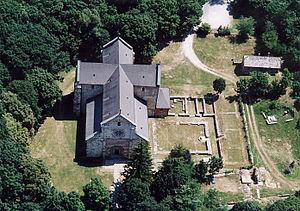
L’ancienne abbaye de Bélapátfalva, également nommé de Bélháromkút est un ancien monastère de moines cisterciens, fondé au XIIIᵉ siècle et situé en Hongrie, dans la commune et le district éponymes, au pied du massif montagneux de Bükk, plus précisément au pied du Bél-kő. Elle fut abandonnée devant l'avancée des Ottomans au XVIᵉ siècle.